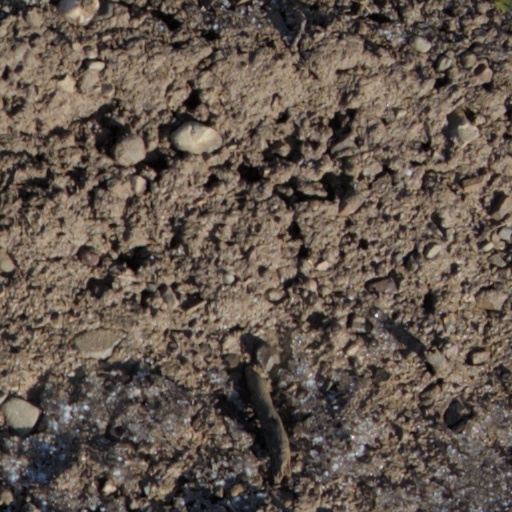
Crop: wheat